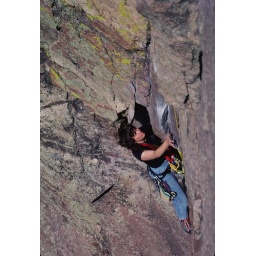
lc on calypso on wind tower rock in el dorado canyon co 9-85